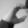
ASL letter: C